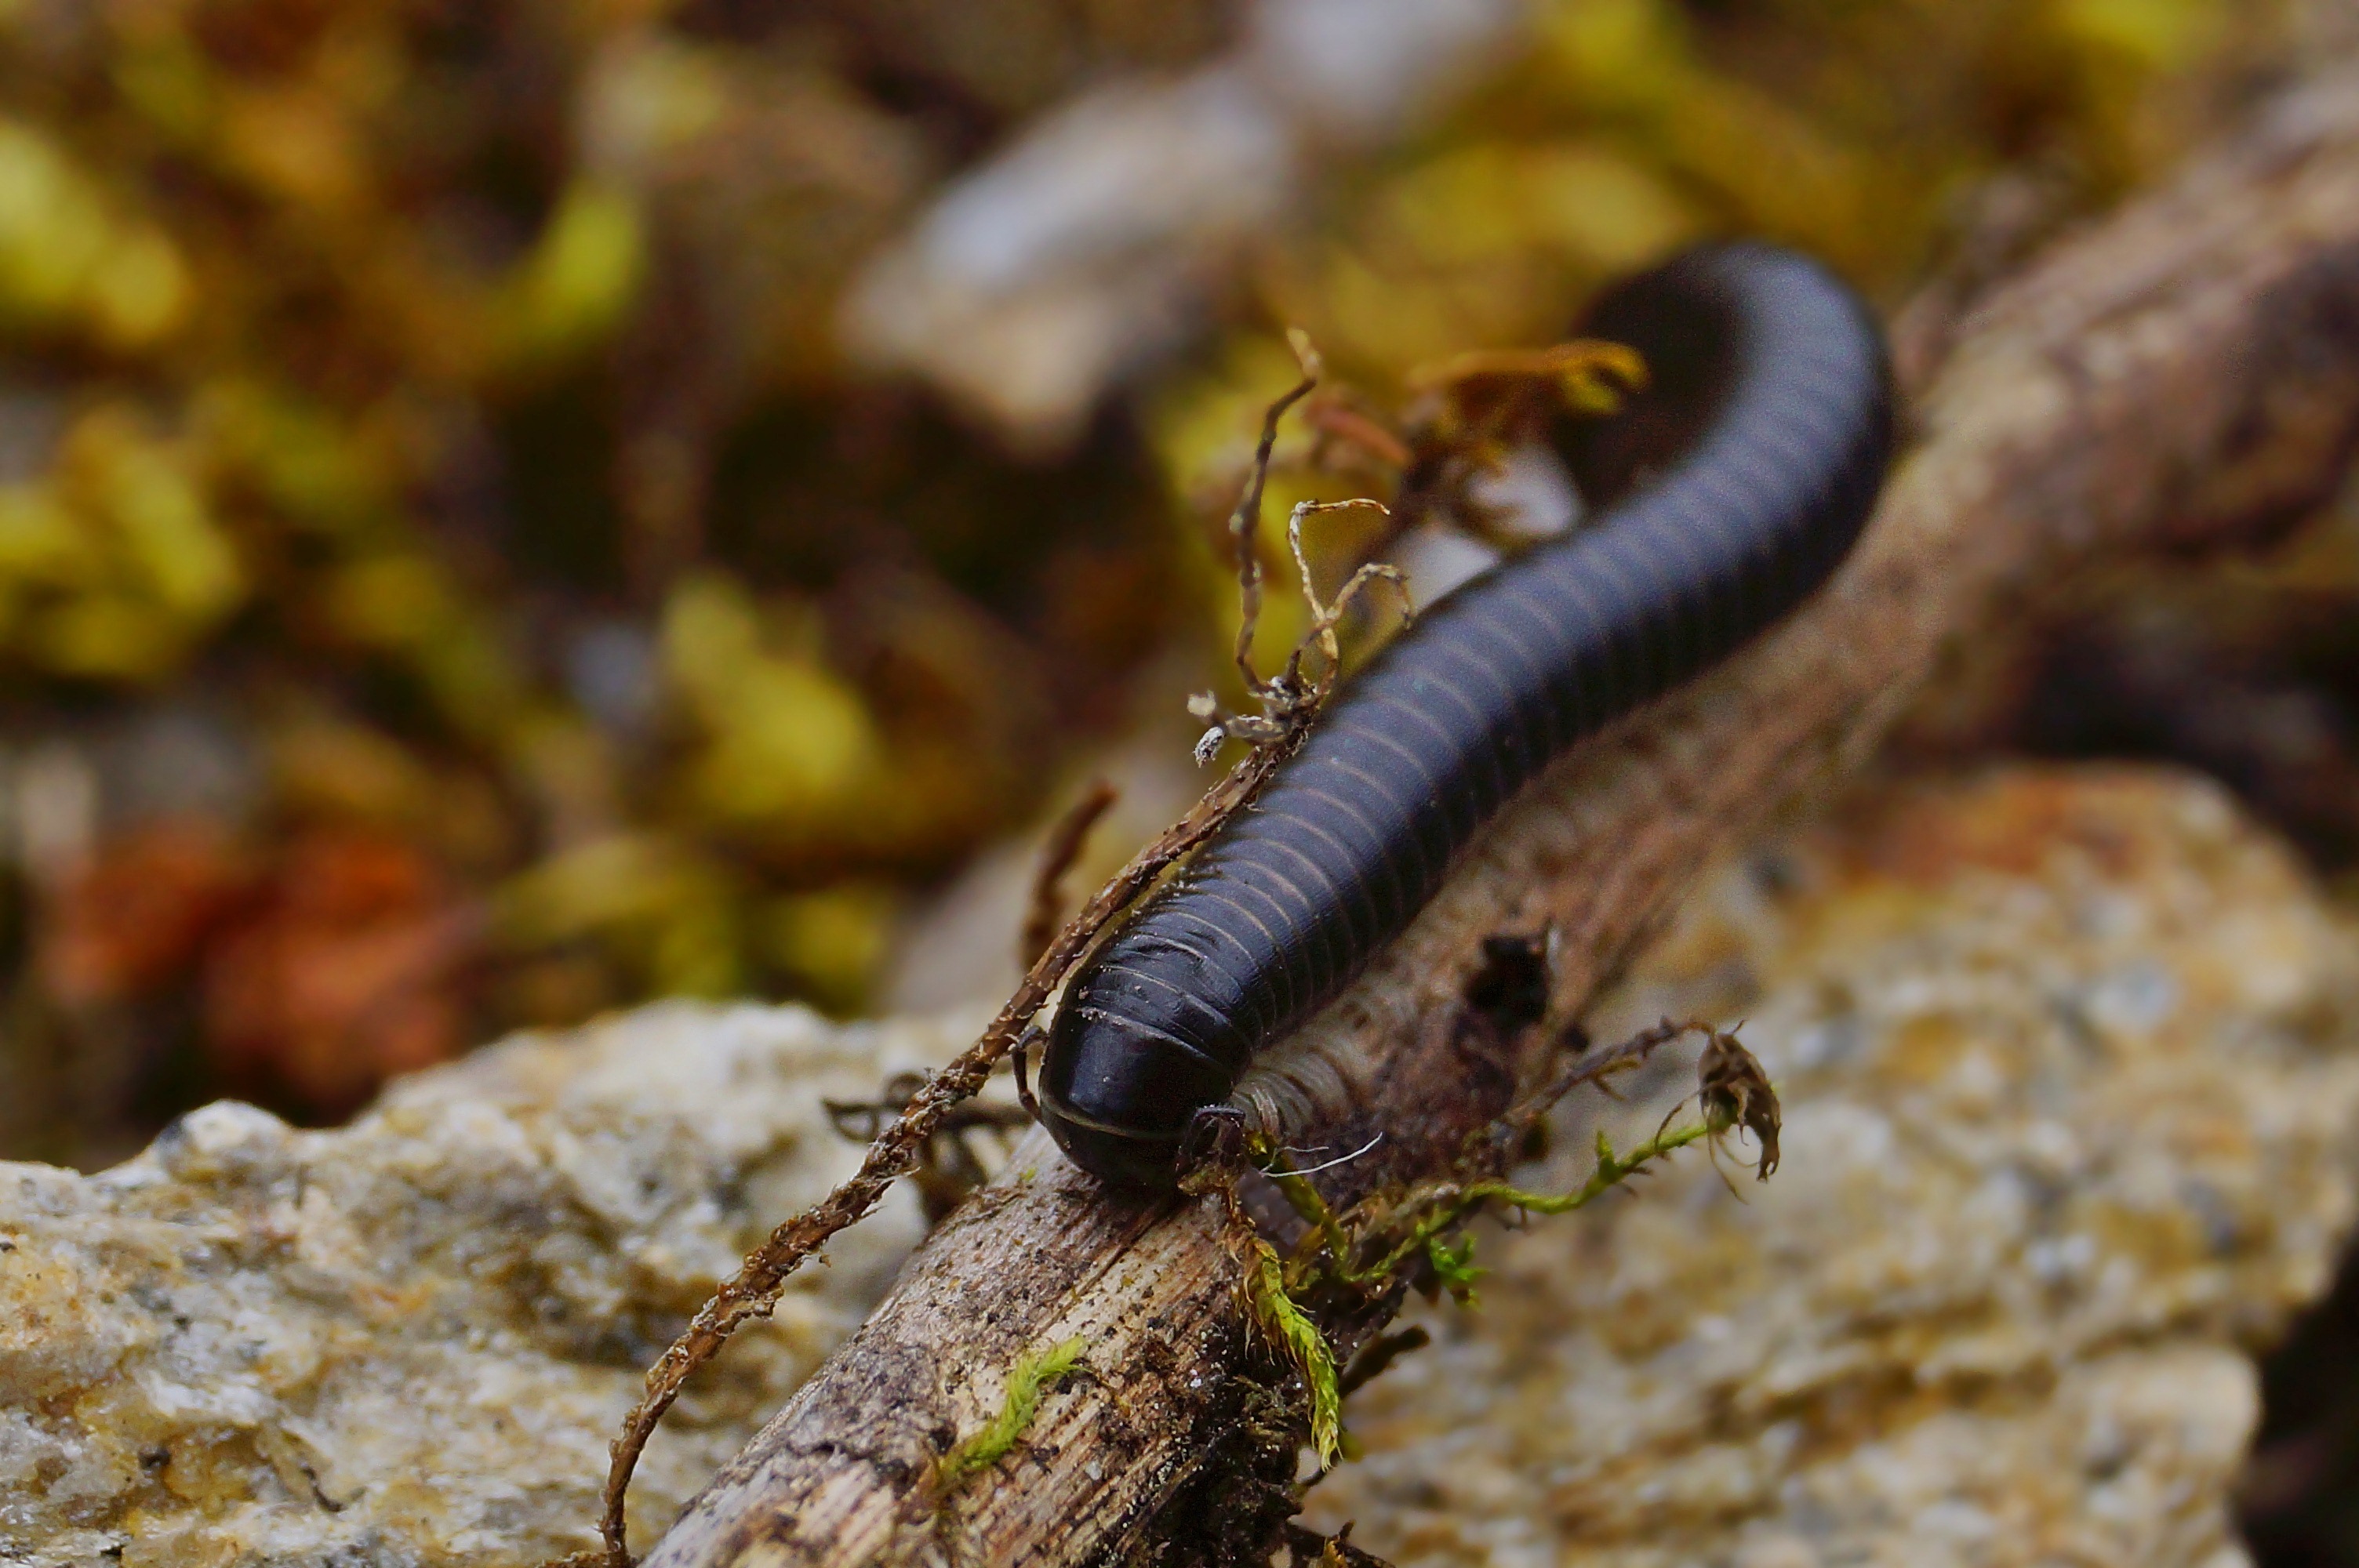
nature, photo, wildlife, insect, macro, fauna, invertebrate, close up, animals, naturaleza, a77, g, ggl1, gaby1, xovesphoto, animales, gphoto, xelodegalicia, sonya77v, sonyslta77v, macro photography, gabrielcoru a